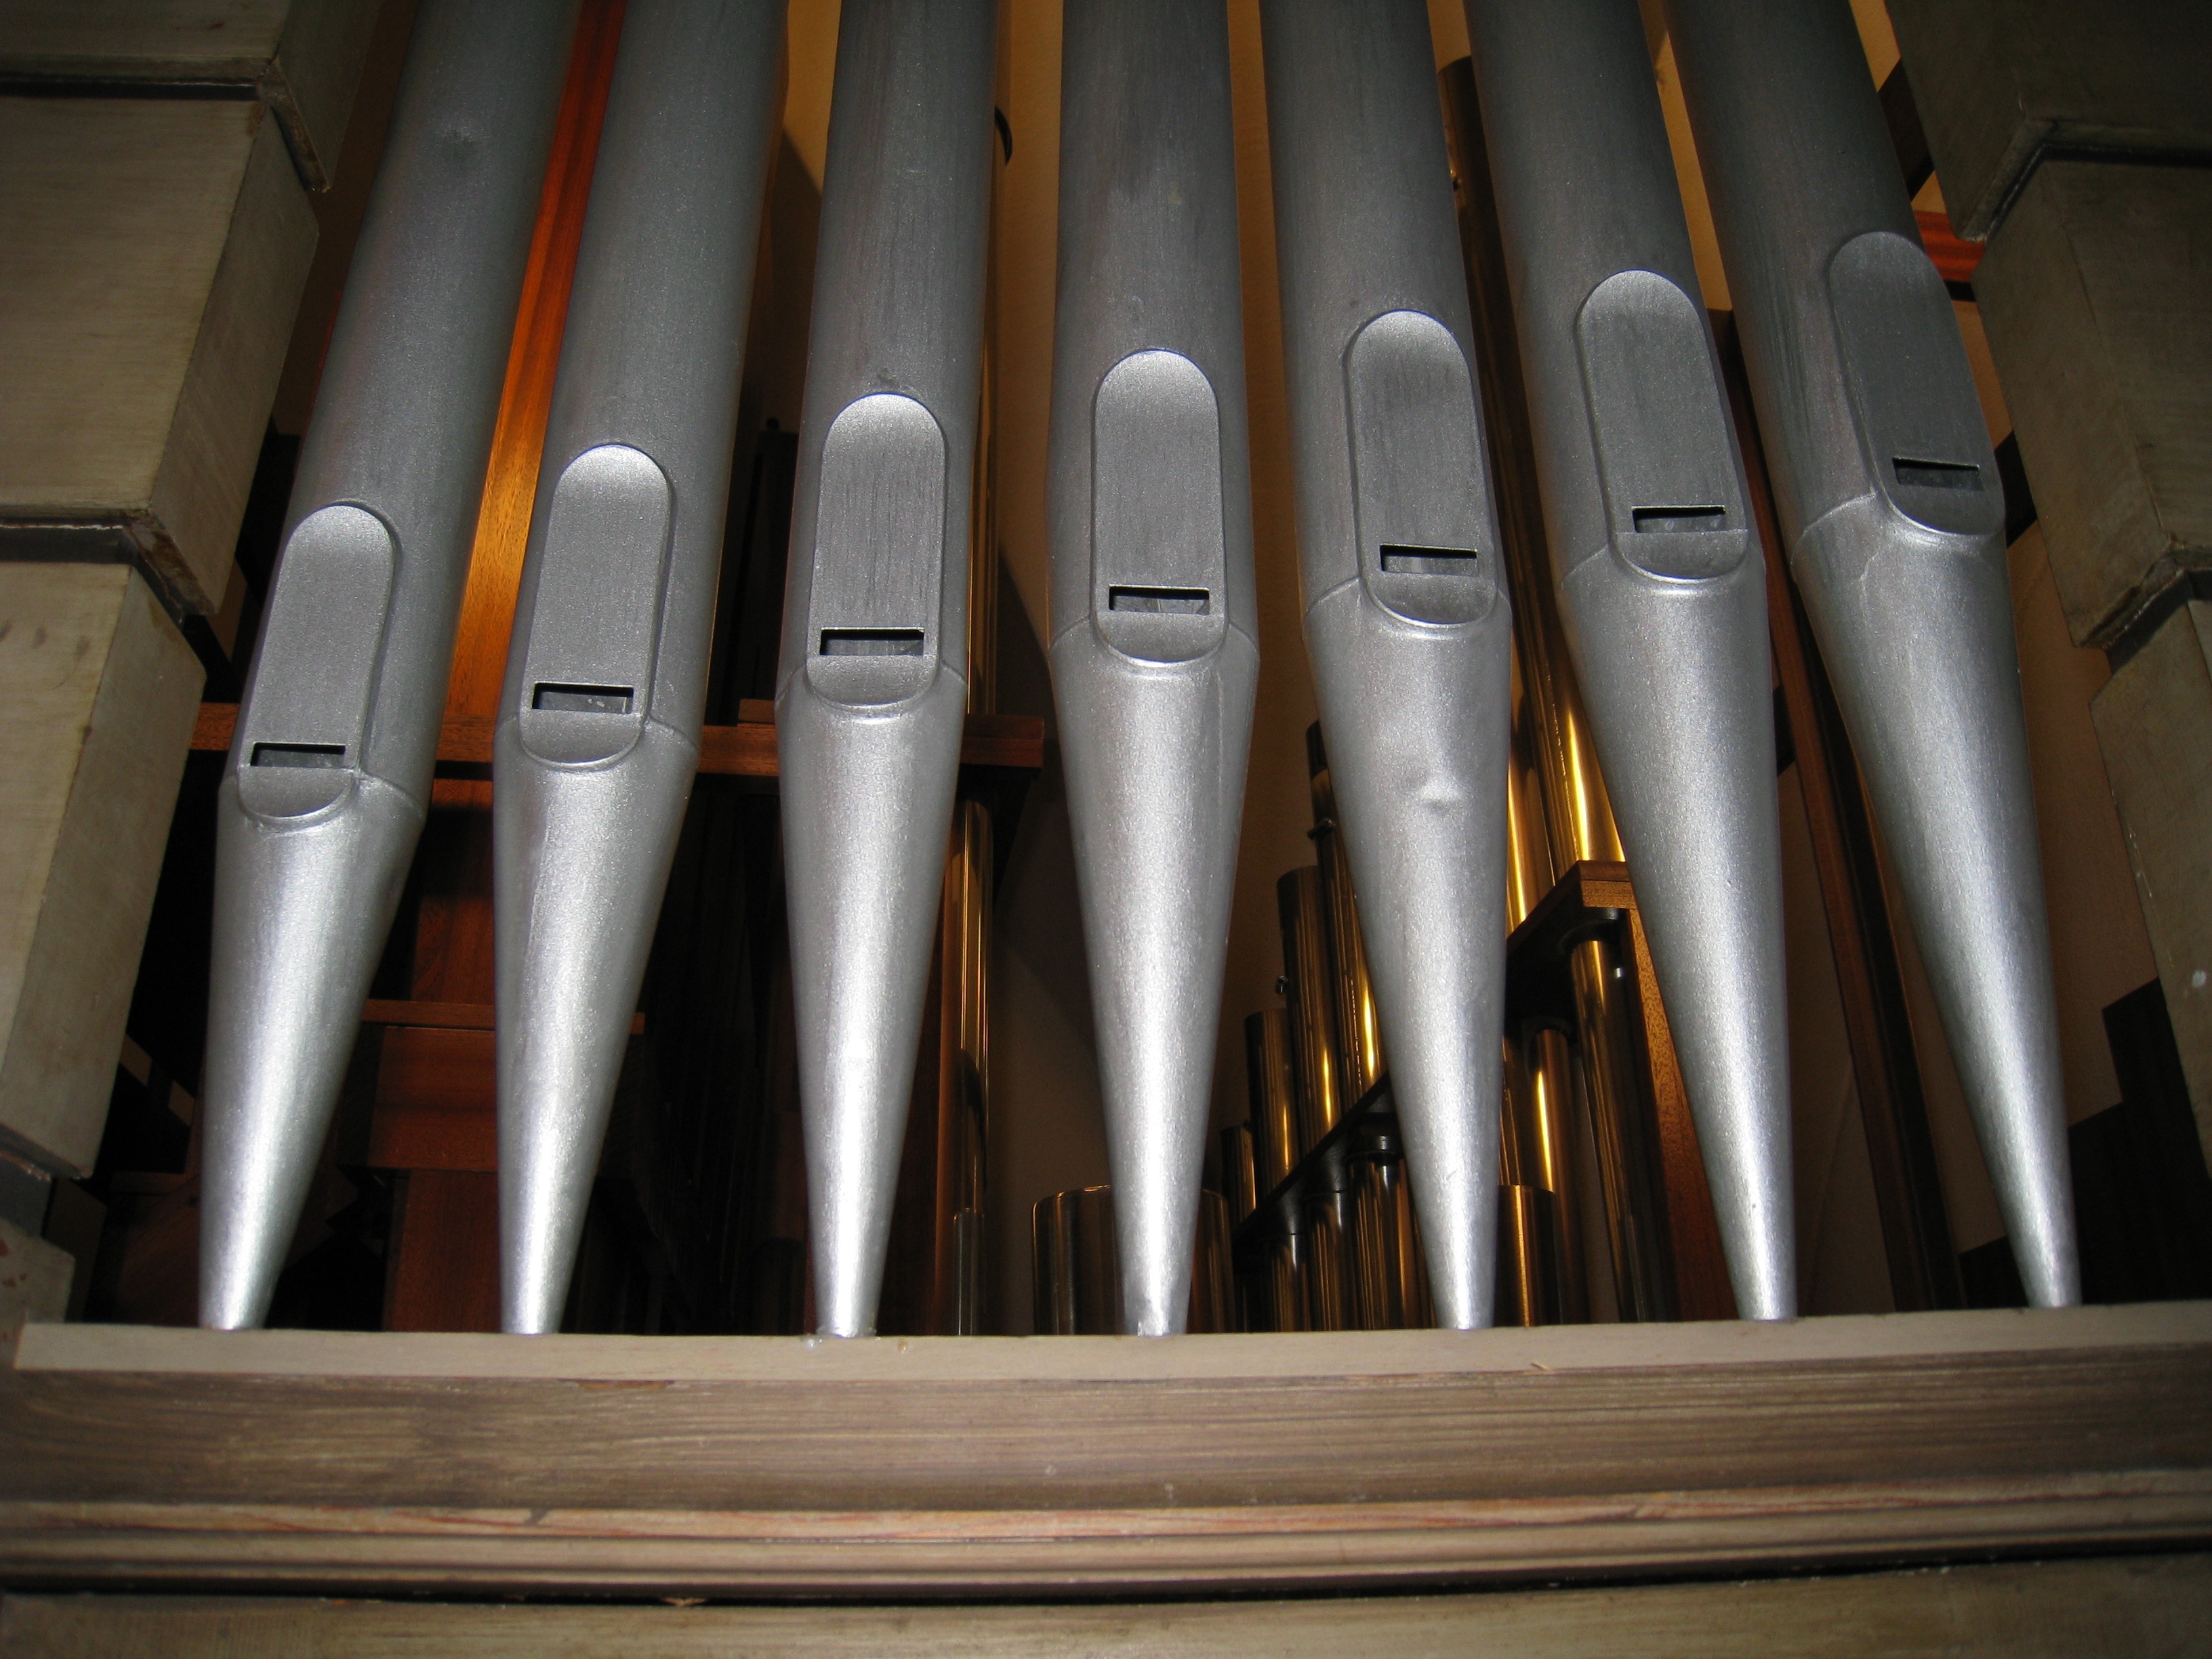
wood, keyboard, technology, steel, piano, musical instrument, pipes, audio, organ, string instrument, pipe organ, organ pipe, electronic device